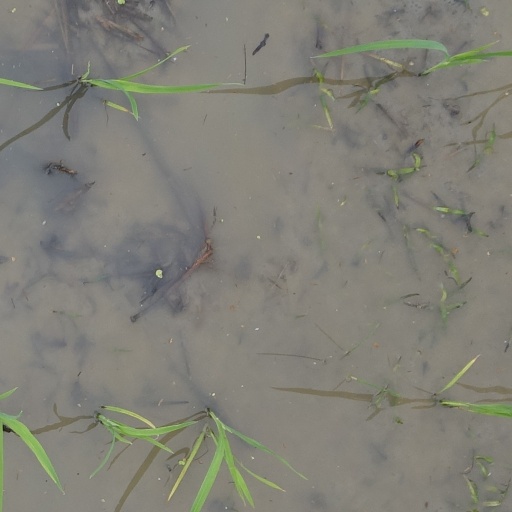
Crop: rice